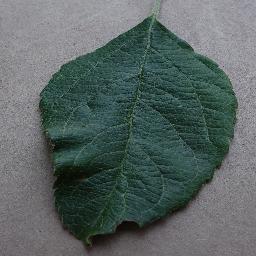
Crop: apple
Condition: healthy